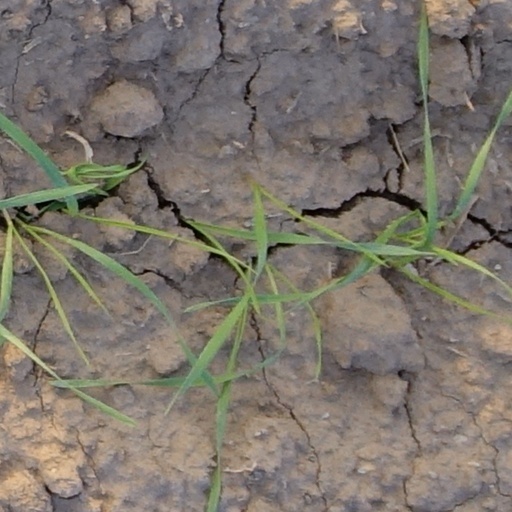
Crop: wheat